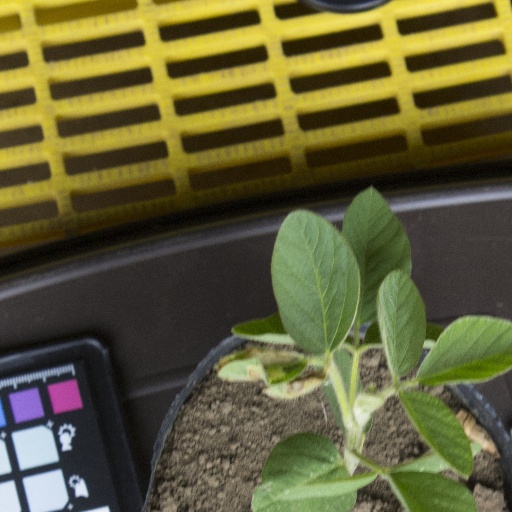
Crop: soybean